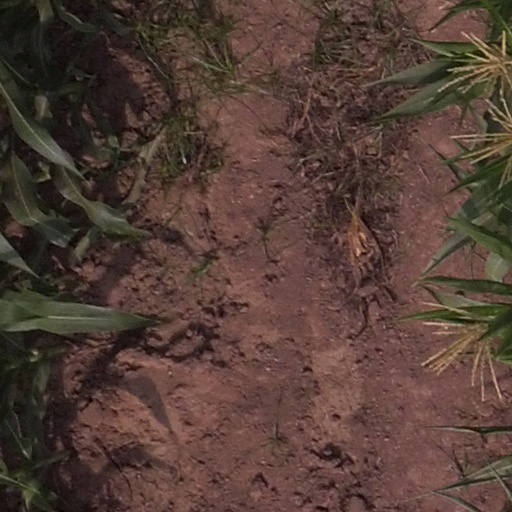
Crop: maize; corn